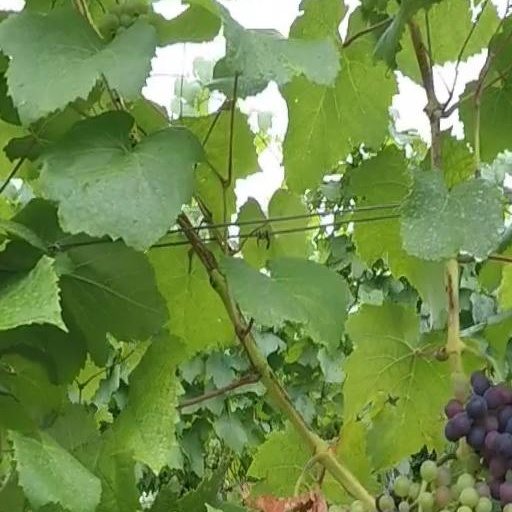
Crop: grape